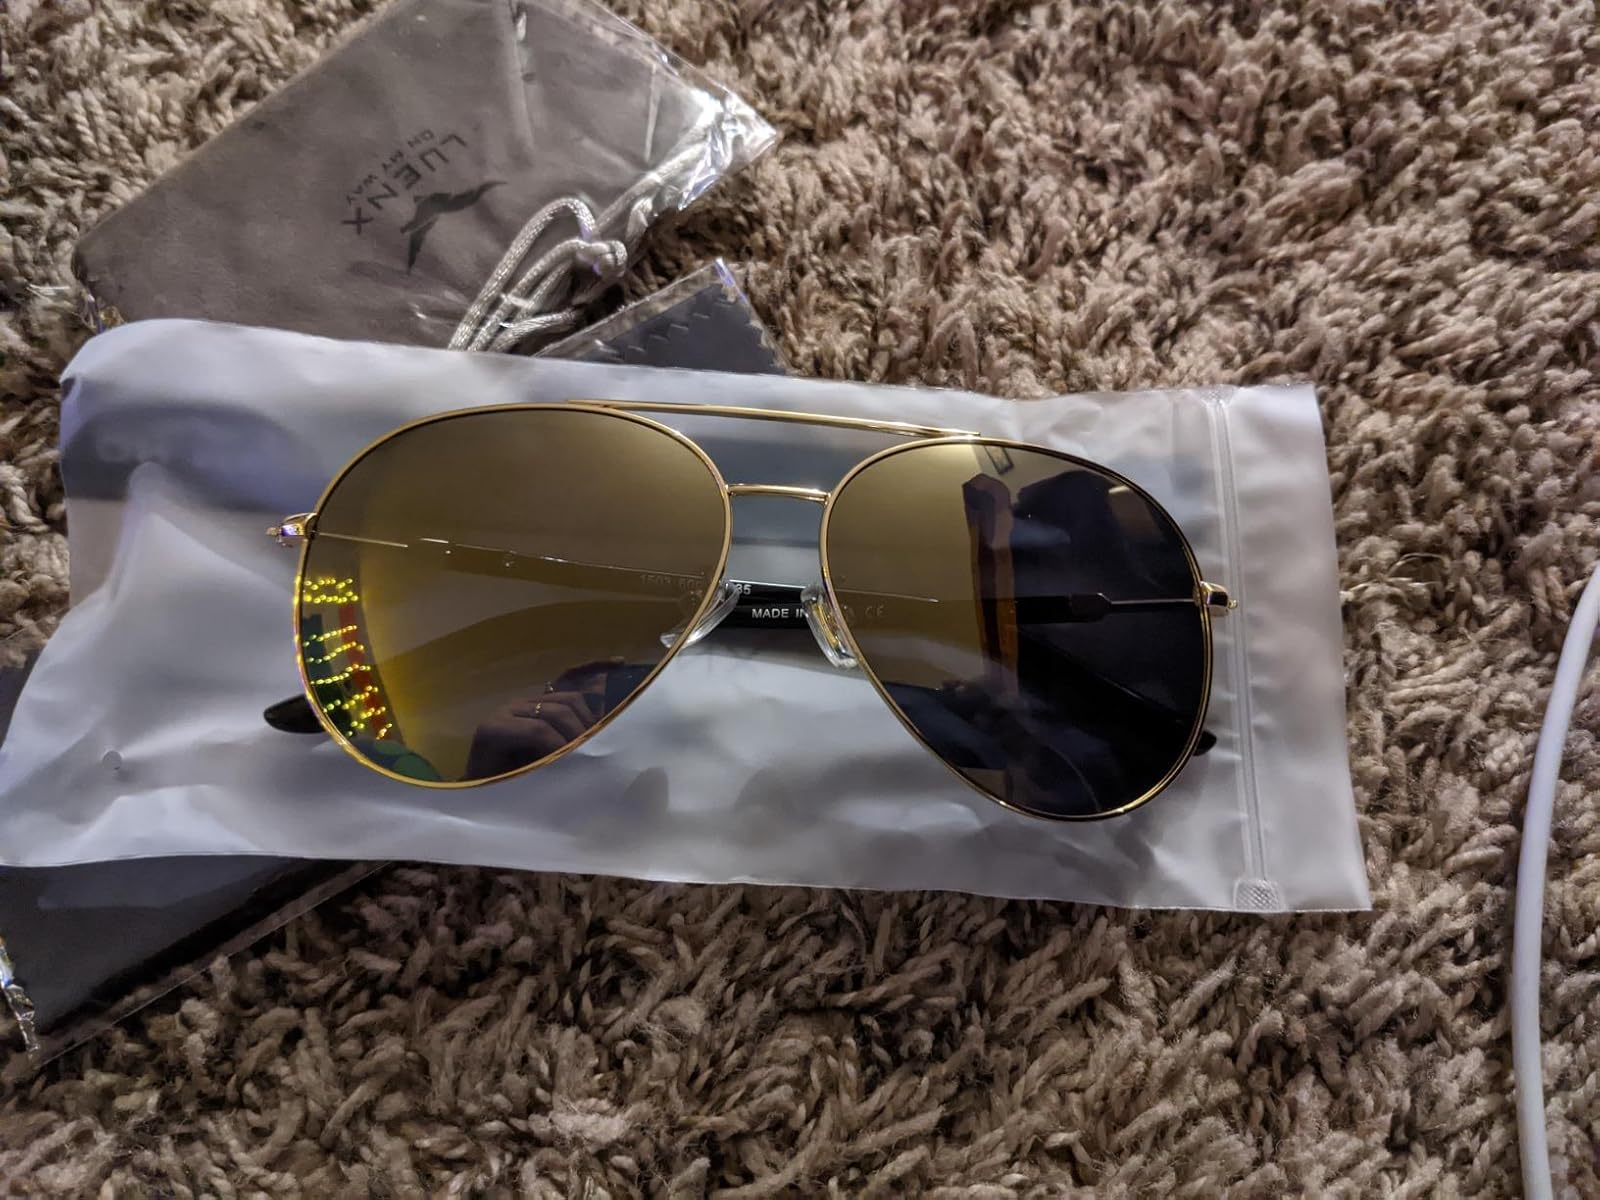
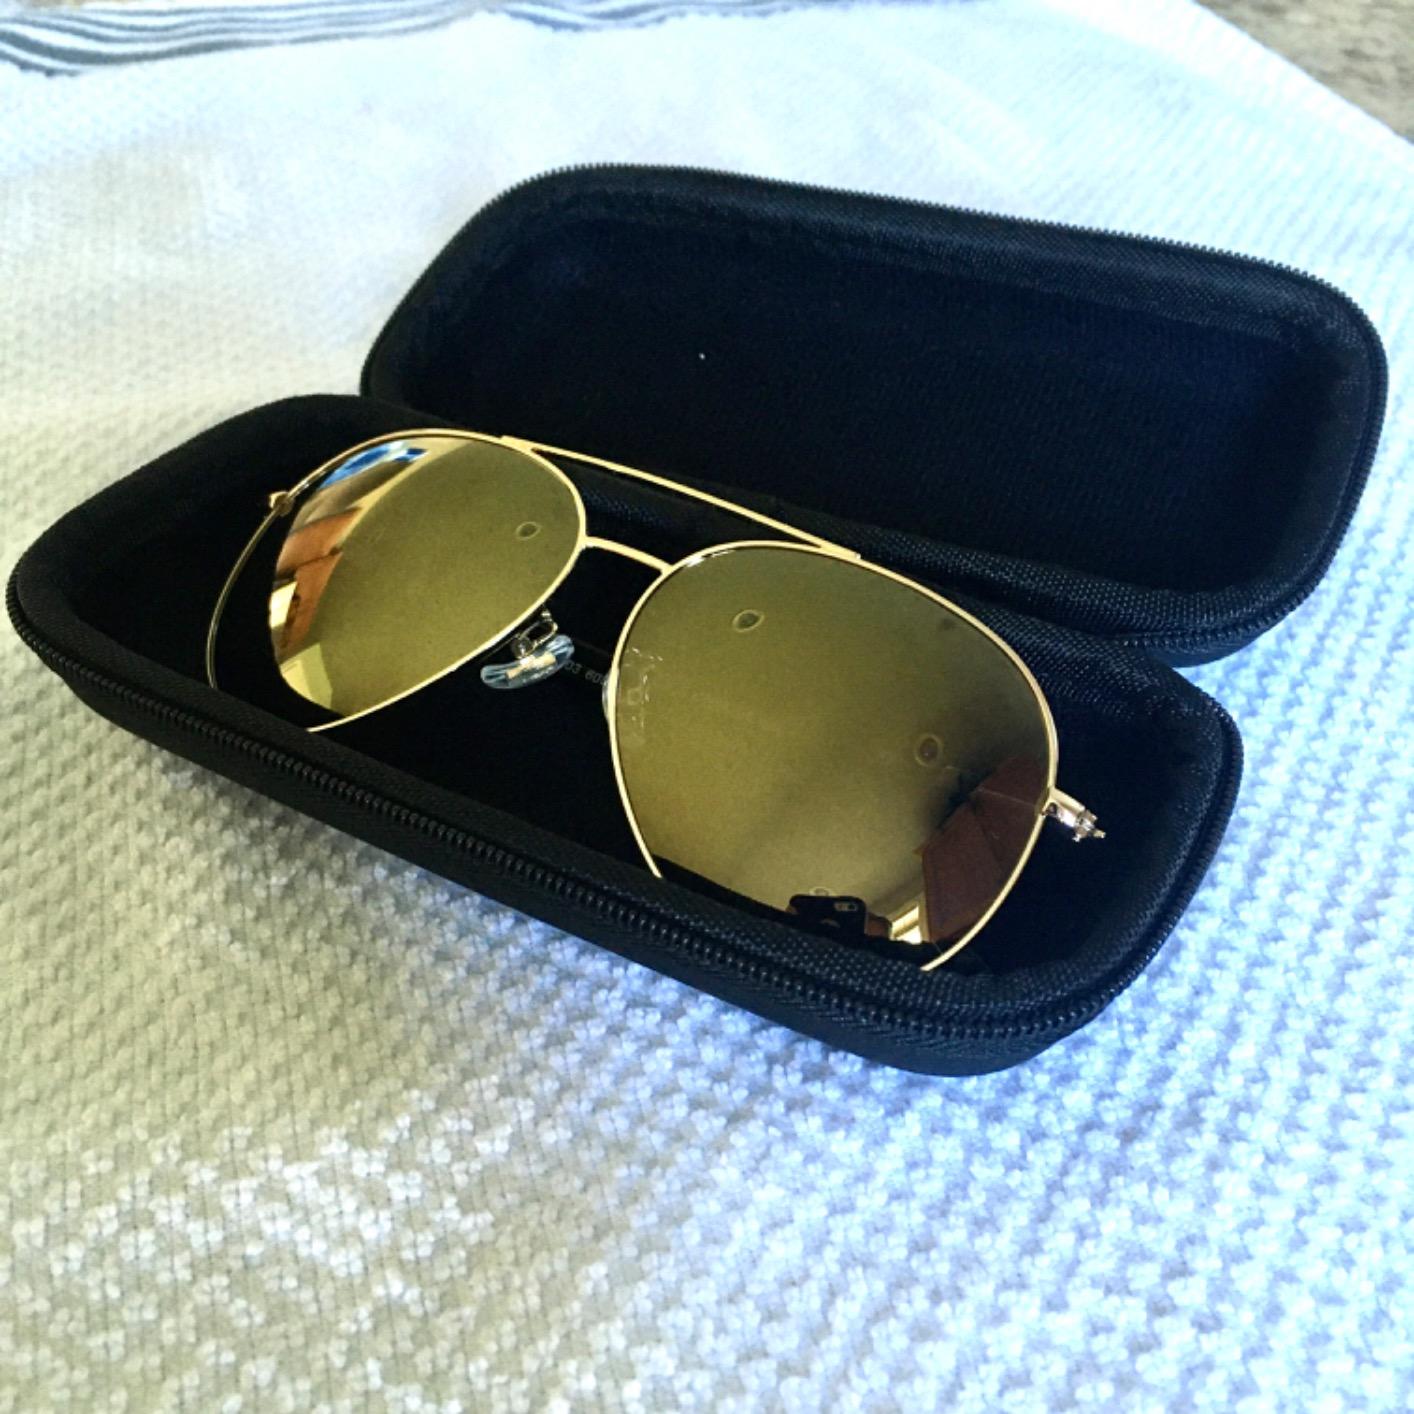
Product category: accessories_sunglasses
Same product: yes